Silver coin

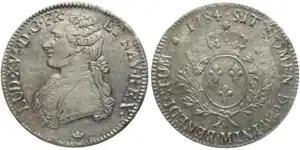
A silver écu, minted in 1784, depicting Louis XVI, King of France.

Silver coins are one of the oldest mass-produced form of coinage. Silver has been used as a coinage metal since the times of the Greeks; their silver drachmas were popular trade coins. The ancient Persians used silver coins between 612–330 BC. Before 1797, British pennies were made of silver.